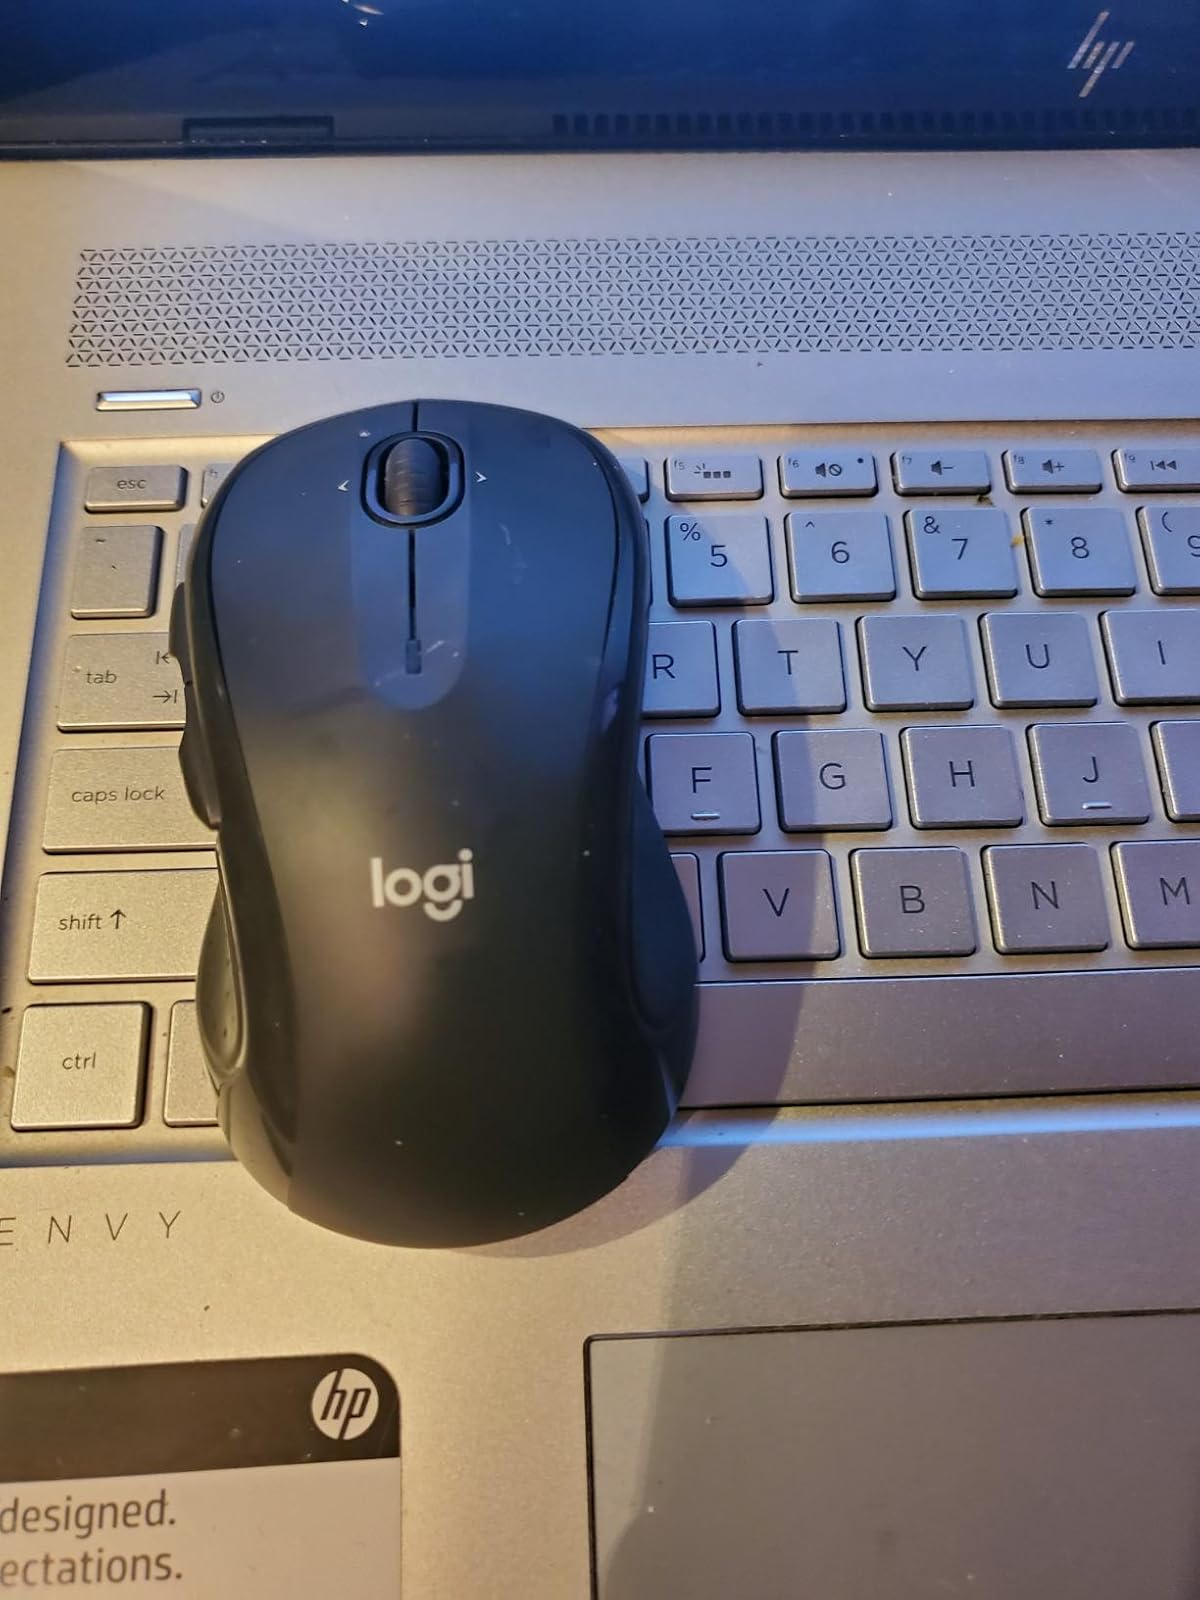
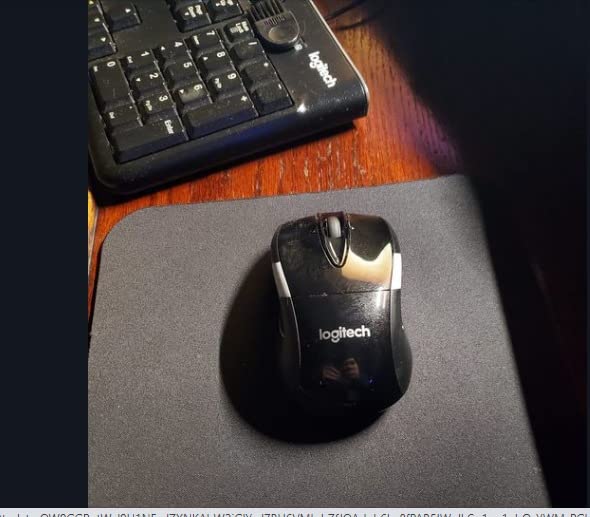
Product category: mouse
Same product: no